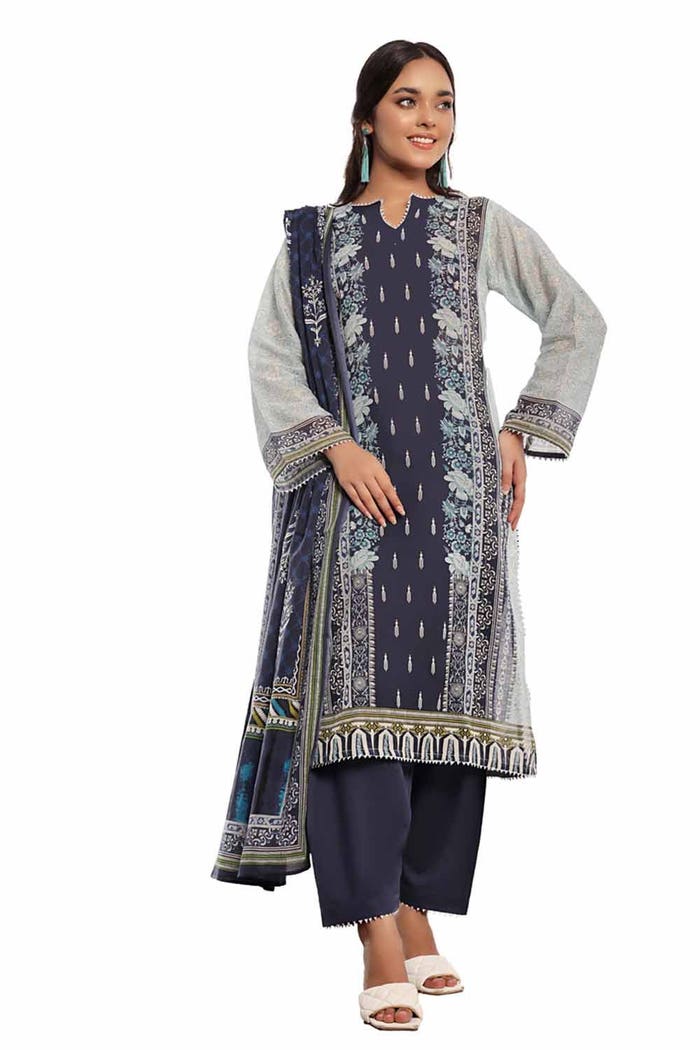
navy multi embroidered cotton suit